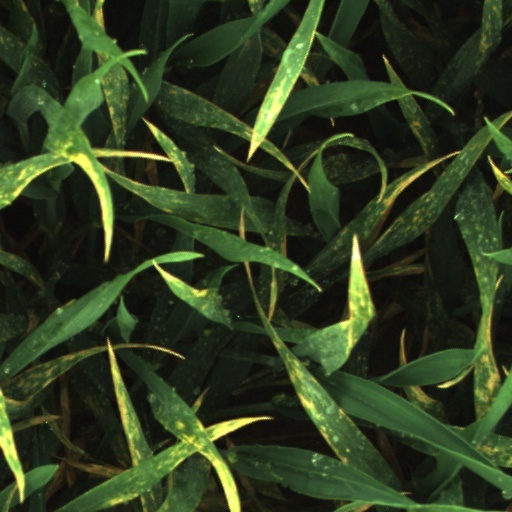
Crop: wheat